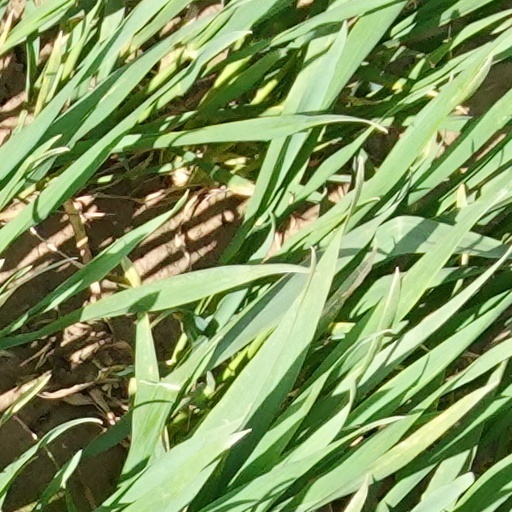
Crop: wheat